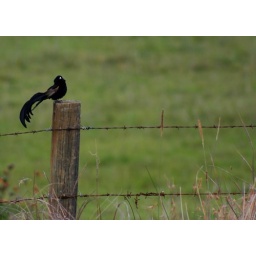
I'm jumping on a fence post in the corner of the field...